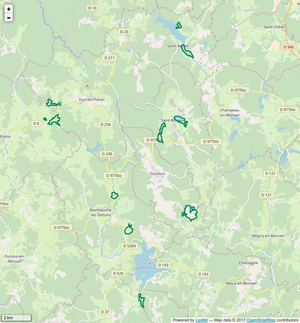
Périmètre de la RNR des tourbières du Morvan.
La réserve naturelle régionale des tourbières du Morvan est une réserve naturelle régionale située en Bourgogne-Franche-Comté. Classée en 2015, elle occupe une surface de 266 hectares et protège douze tourbières remarquables du Morvan.